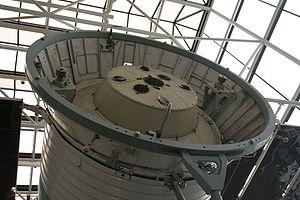
Soyouz désigne une famille de vaisseaux spatiaux habités soviétiques, puis russes après l'éclatement de l'URSS, conçue au début des années 1960. Le vaisseau Soyouz est, depuis 1967, le seul véhicule spatial mis en œuvre par l'astronautique russe pour placer en orbite des cosmonautes. Il permet de desservir l'orbite terrestre basse et assure la relève des équipages des stations spatiales : Saliout dans les années 1970, Mir dans les années 1990 et enfin la Station spatiale internationale depuis 1998. Après l'arrêt de la navette spatiale américaine en juillet 2011, Soyouz était devenu le seul vaisseau capable d'assurer la relève de l'équipage permanent de la station spatiale internationale jusqu'au lancement réussi en mai 2020 par la société privée SpaceX de la capsule Crew Dragon par un lanceur Falcon 9.